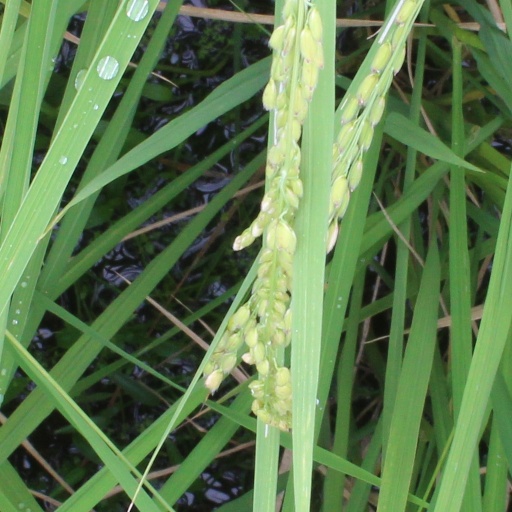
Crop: rice